Sky position (RA, Dec in degrees): 325.431, -0.1704
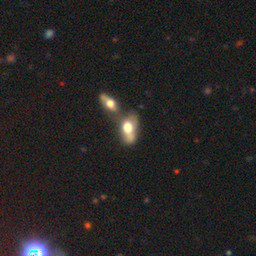
Galaxy morphology: Merging Galaxies